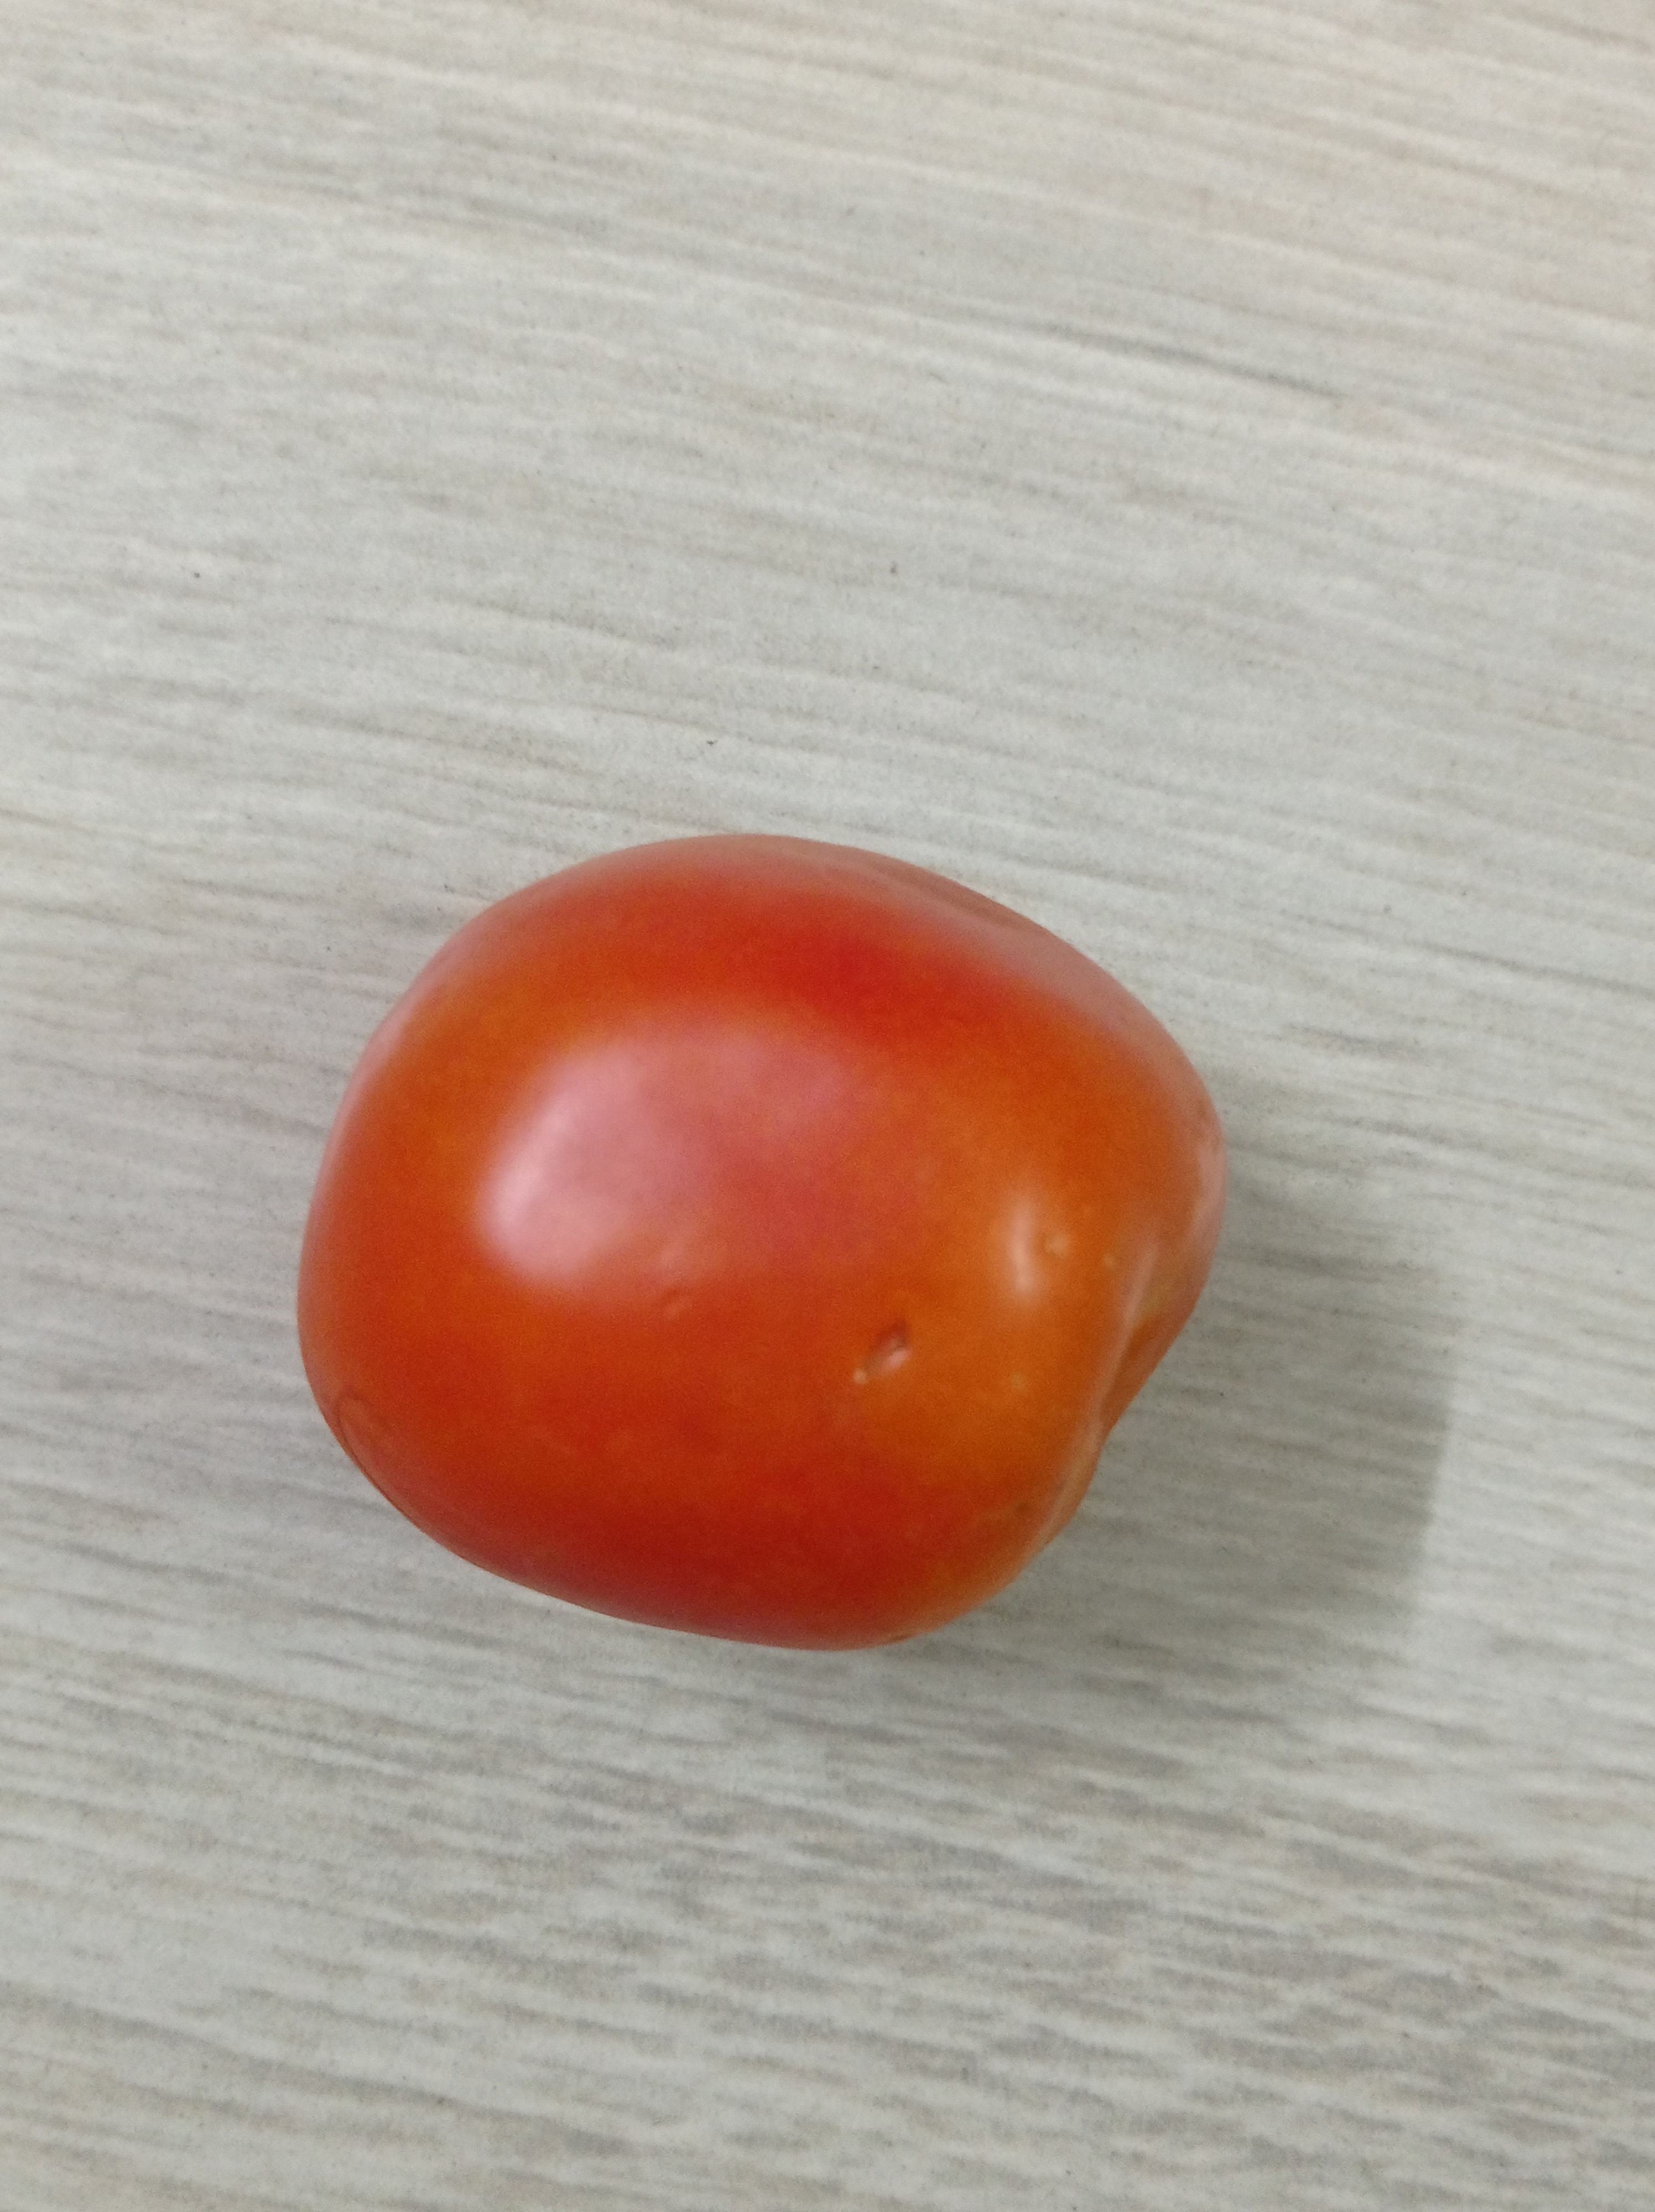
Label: Fresh